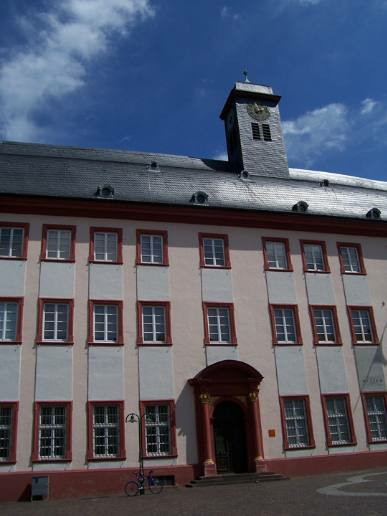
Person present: No